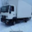
Label: truck